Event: Nepal Earthquake
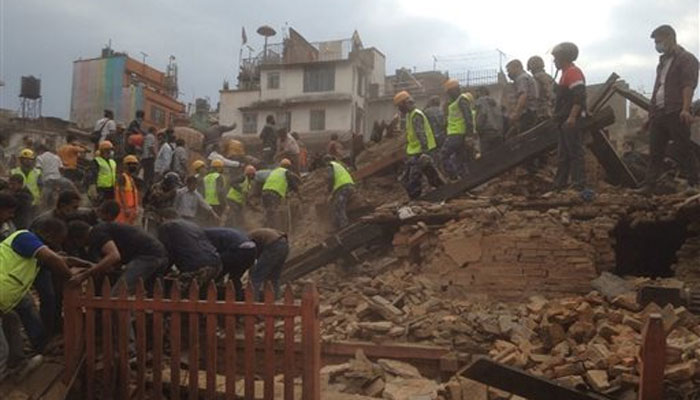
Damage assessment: damage